Pregnancy test

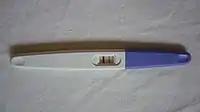
The control line on the left of this pregnancy test is visible, suggesting that the test result is valid. A pale purple line has also appeared on the right hand side (the test line) which clearly signifies that the subject is pregnant.

Obstetric ultrasonography may also be used to detect and diagnose pregnancy. It is very common to have a positive at-home urine pregnancy test before an ultrasound. Both abdominal and vaginal ultrasound may be used, but vaginal ultrasound allows for earlier visualization of the pregnancy. With obstetric ultrasonography the gestational sac (intrauterine fluid collection) can be visualized at 4.5 to 5 weeks gestation, the yolk sac at 5 to 6 weeks gestation, and fetal pole at 5.5 to 6 weeks gestation. Ultrasound is used to diagnose multiple gestation, which cannot be diagnosed based on the presence of hCG in urine or blood. Determination of the gestational age of the embryo/fetus is an additional benefit of ultrasound compared to hCG tests.